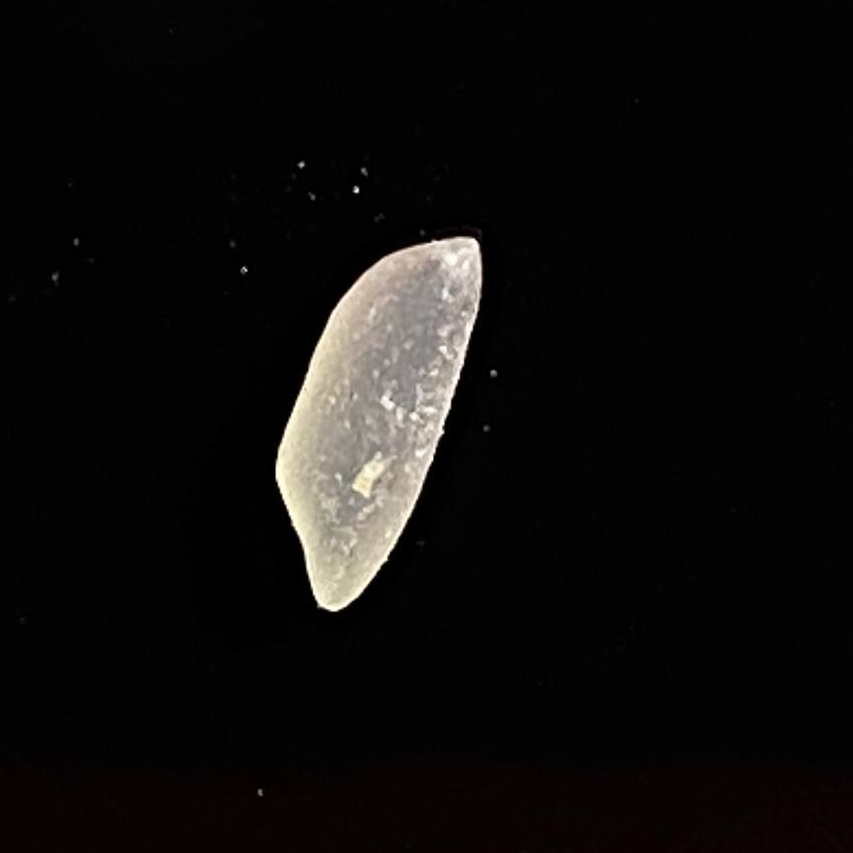
Rice variety: Katarivog